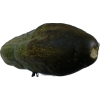
Label: cucumber